Stryker

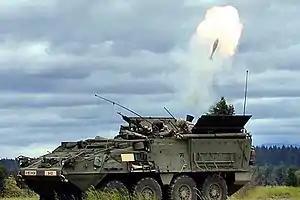
120 mm mortar fired from Stryker MCV-B variant

Some criticism of the Stryker continues a decades-long ongoing debate concerning whether tracked or wheeled vehicles are more effective. Conventional tracks have superior off-road mobility, greater load capacity, can pivot a vehicle in place, and are more resistant to battle damage. Wheeled vehicles are easier to maintain, and have higher road speeds. The US Army chose the Stryker over tracked vehicles due to these advantages.